St. Elizabeth's Church (Denver, Colorado)

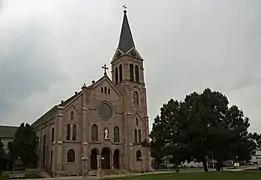

St. Elizabeth's Church is a historic church in Denver, Colorado, United States. It was built in 1898 and was added to the National Register of Historic Places in 1969.